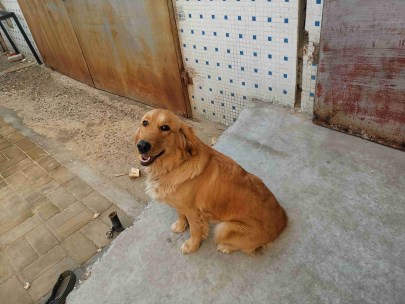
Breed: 5355-n000126-golden_retriever